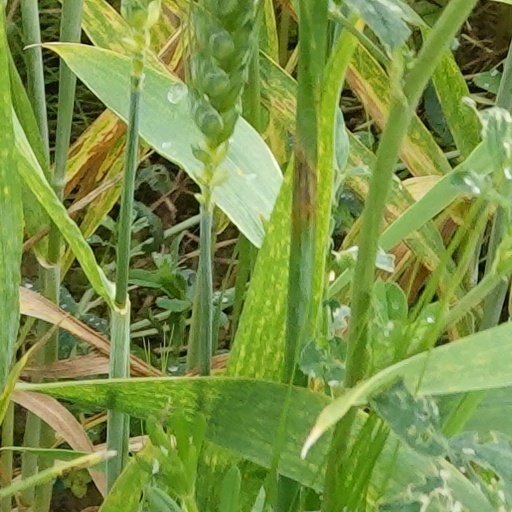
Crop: wheat